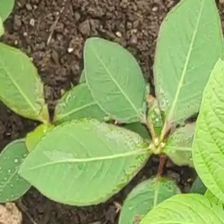
Weed species: Moti_dudhi(Euphorbia_geneculata_L)